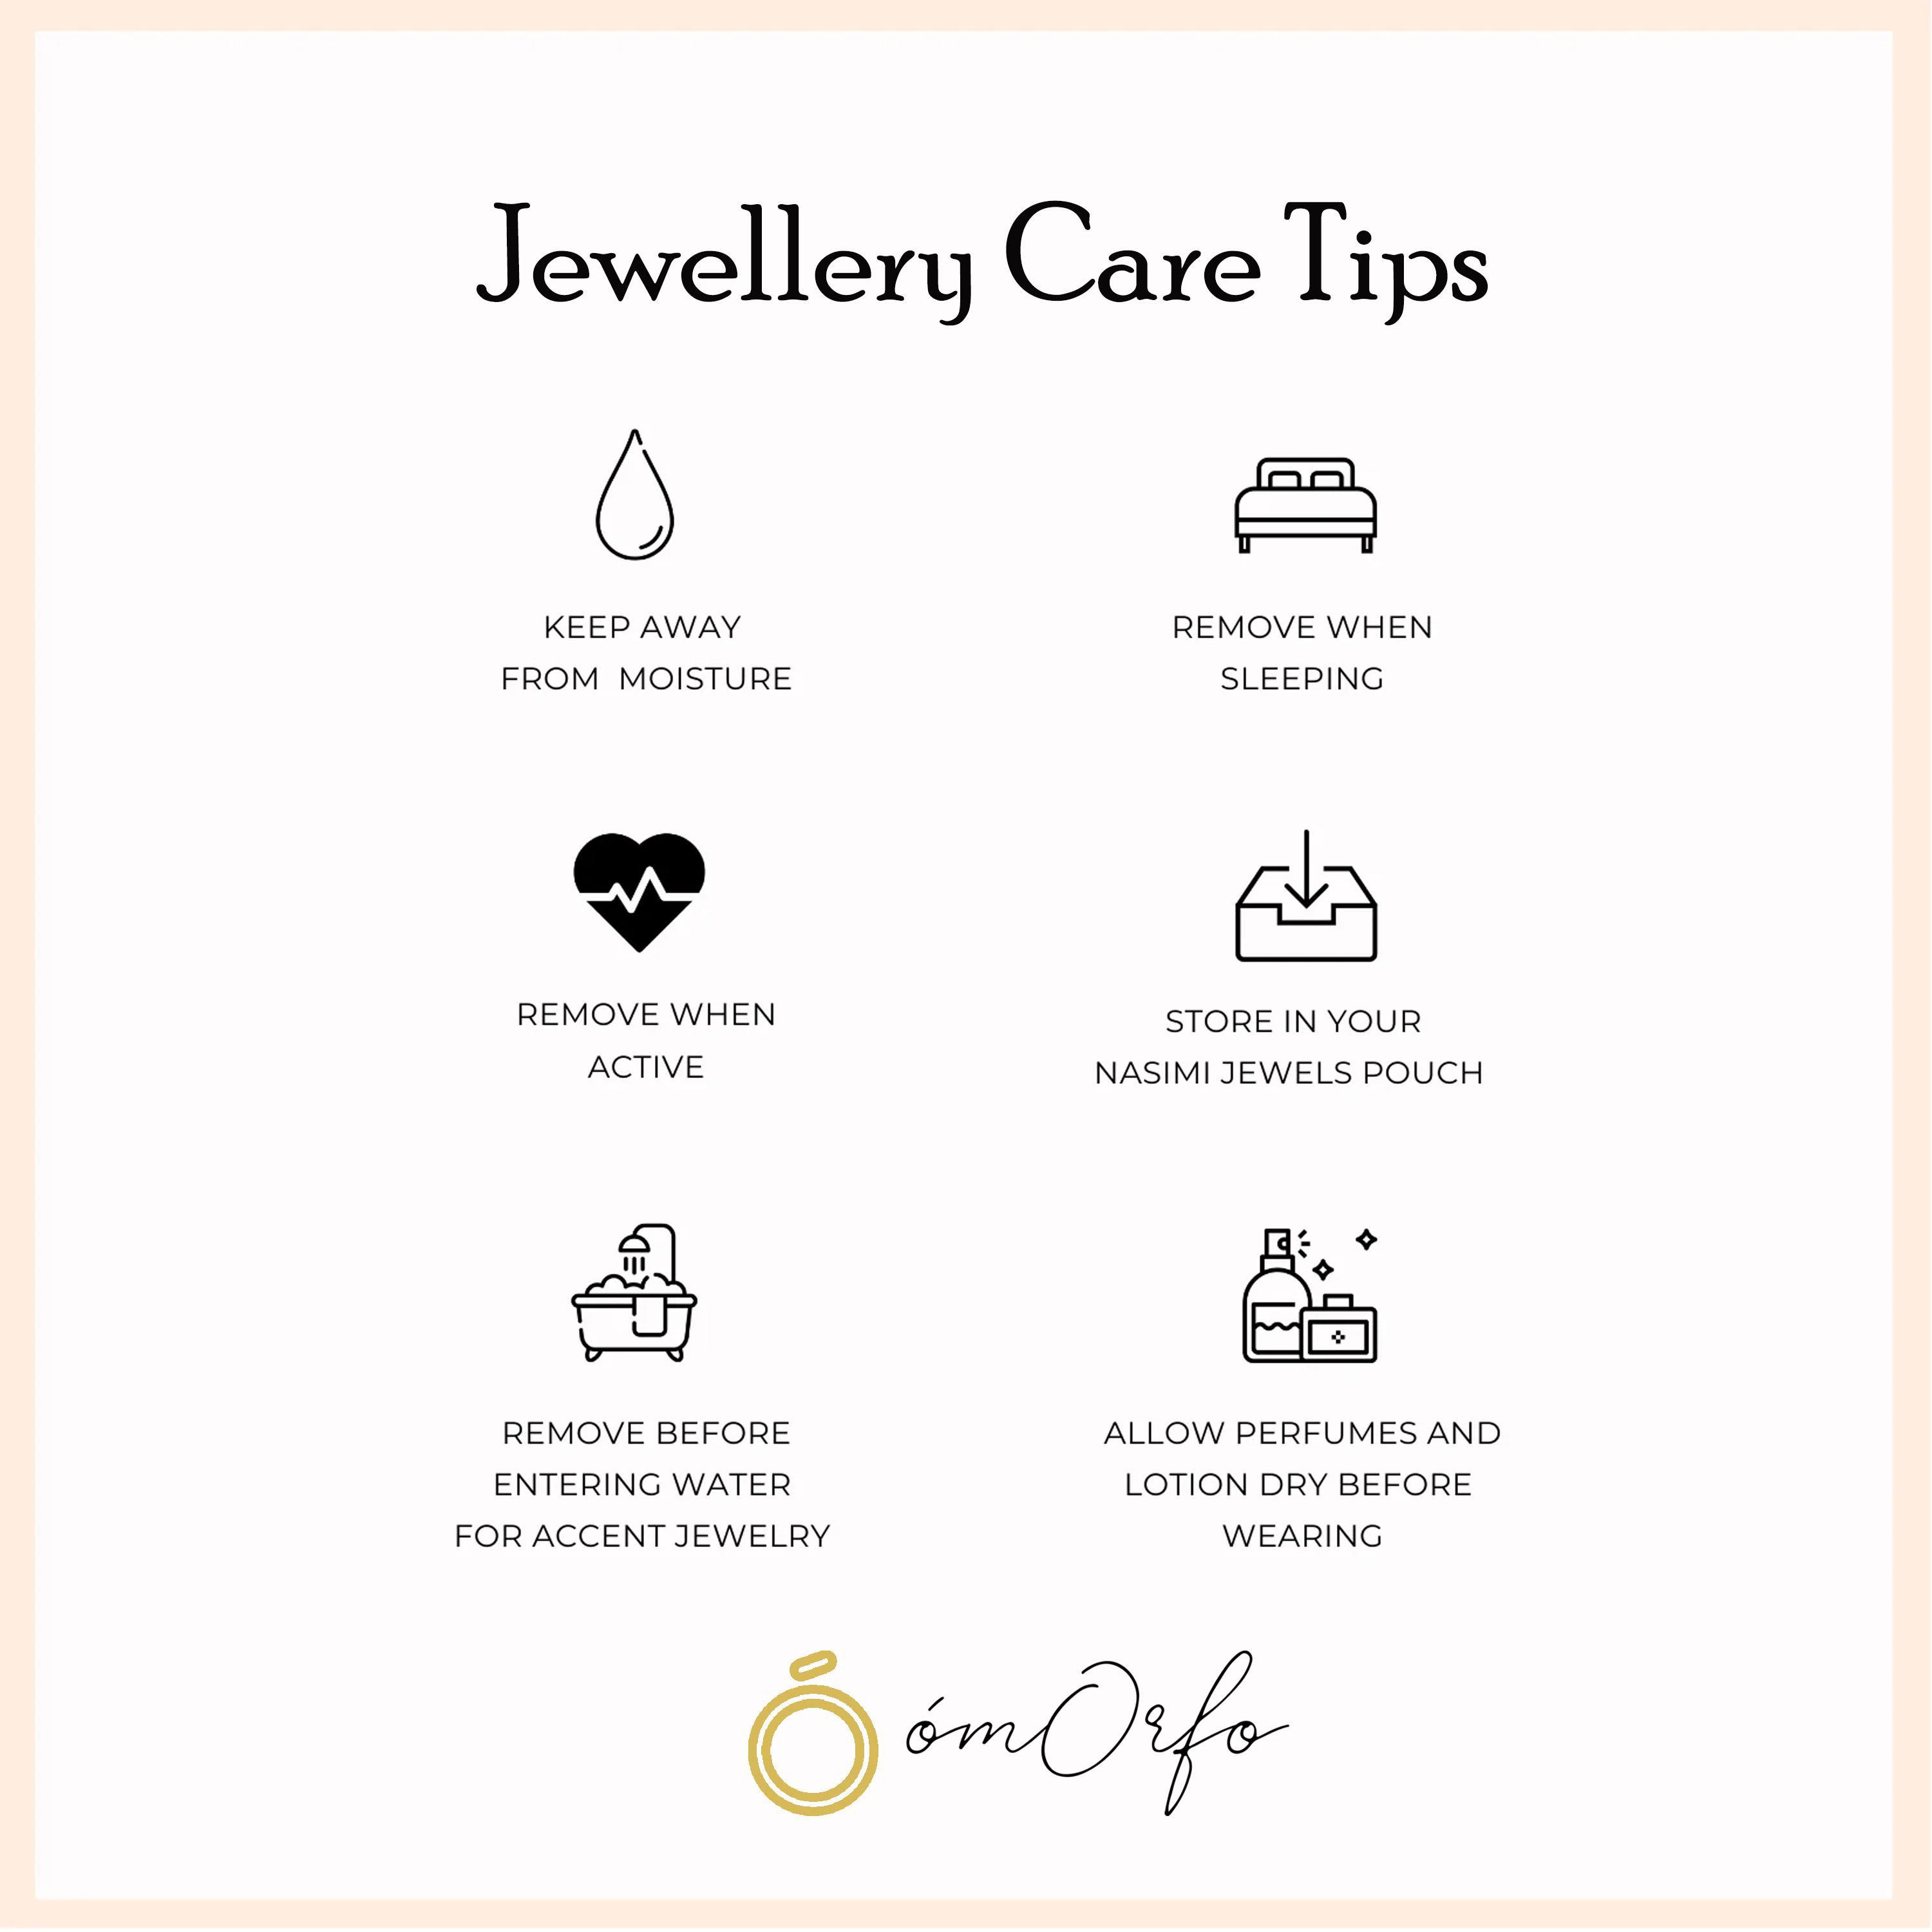
OMORFO Gold Plated Traditional Rajwadi Jewellery Inspired Ethnic Filigree Style Bangles/Kada/Festive Bangles for Women and Girls
Type: Bangles
Brand: OMORFO
Price: Rs. 5999
 We Have Designed And Crafted Them At Our Own Manufacturing Facility To Develop A Product Of This Superior Quality To Give Perfection Of Original Gold Designing,Each And Every Piece Is Produced Under Stric Quality Production,We Had Coated Them With One Gram Gold Polish To Give A Real Look Finish ,We Have Protected Its Shine Through .3Mm Lacker Coating Thats Give It Longer Life,So Wear This Masterpiece Of Latest Fashion And Designing Without Worrying About Anything.
Features: Stylish Latest Design Fancy Party Wear Traditional Bangles Set,Gift For Women - Ideal Valentine, Birthday, Anniversary Gift For Someone You Love,Quality Gold Plated Jewellery. Gives Original Gold Jewellery Look.,Well Suitable With All The Kind Of Outfits For Those Feminine Stylish Looks.,Made Of Premium Quality Materials.
Included: 1 Bangle Set